Saint-Nectaire

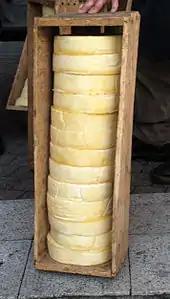
Box of saint Nectaire before aging ("affinage")

Farmstead Saint-Nectaire cheese is always made of whole and unpasteurised milk, two times a day, right after each milking. Industrialized Saint-Nectaire cheese can be made of mixed milks, or thermised or pasteurised milks. of milk are necessary to the elaboration of a single cheese.